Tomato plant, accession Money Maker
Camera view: vertical (180 deg); turntable rotation: 330 degrees
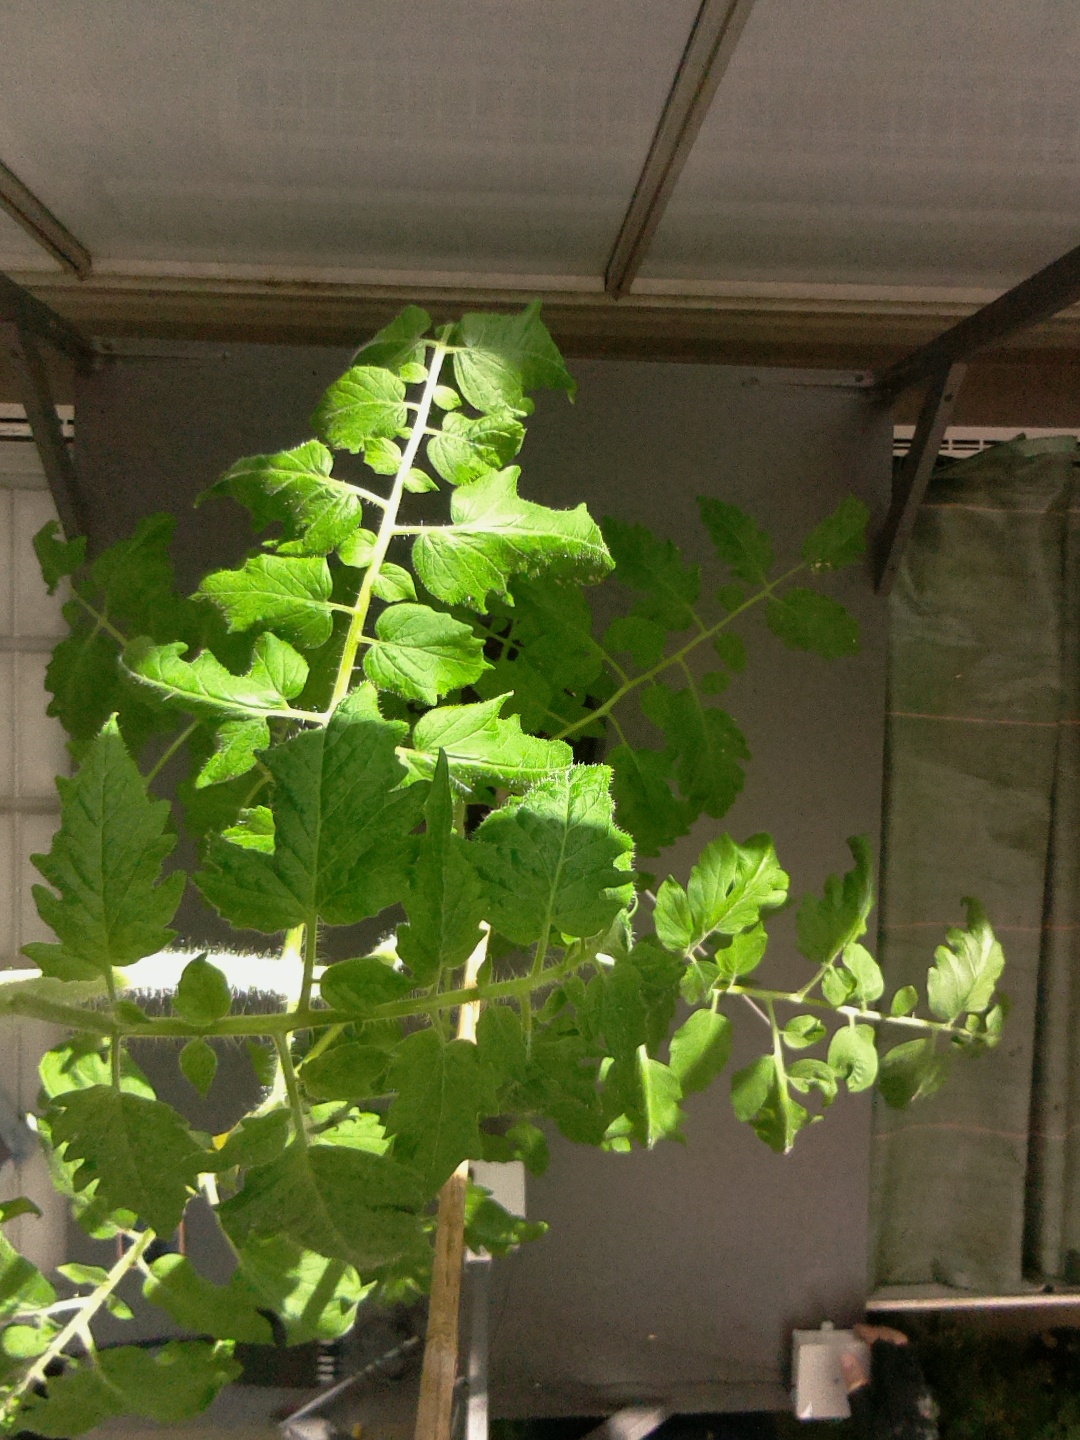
BBCH growth stage 60: First flowers open